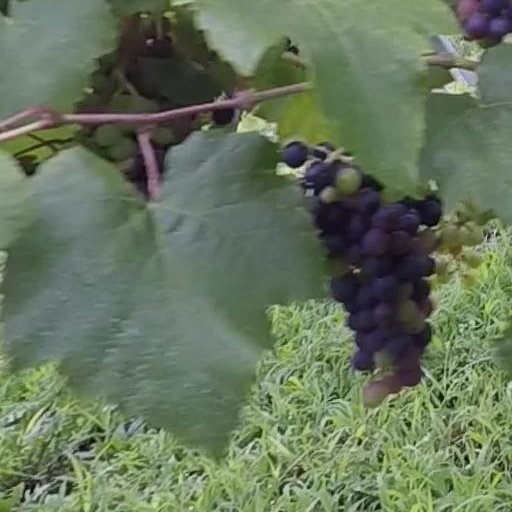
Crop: grape